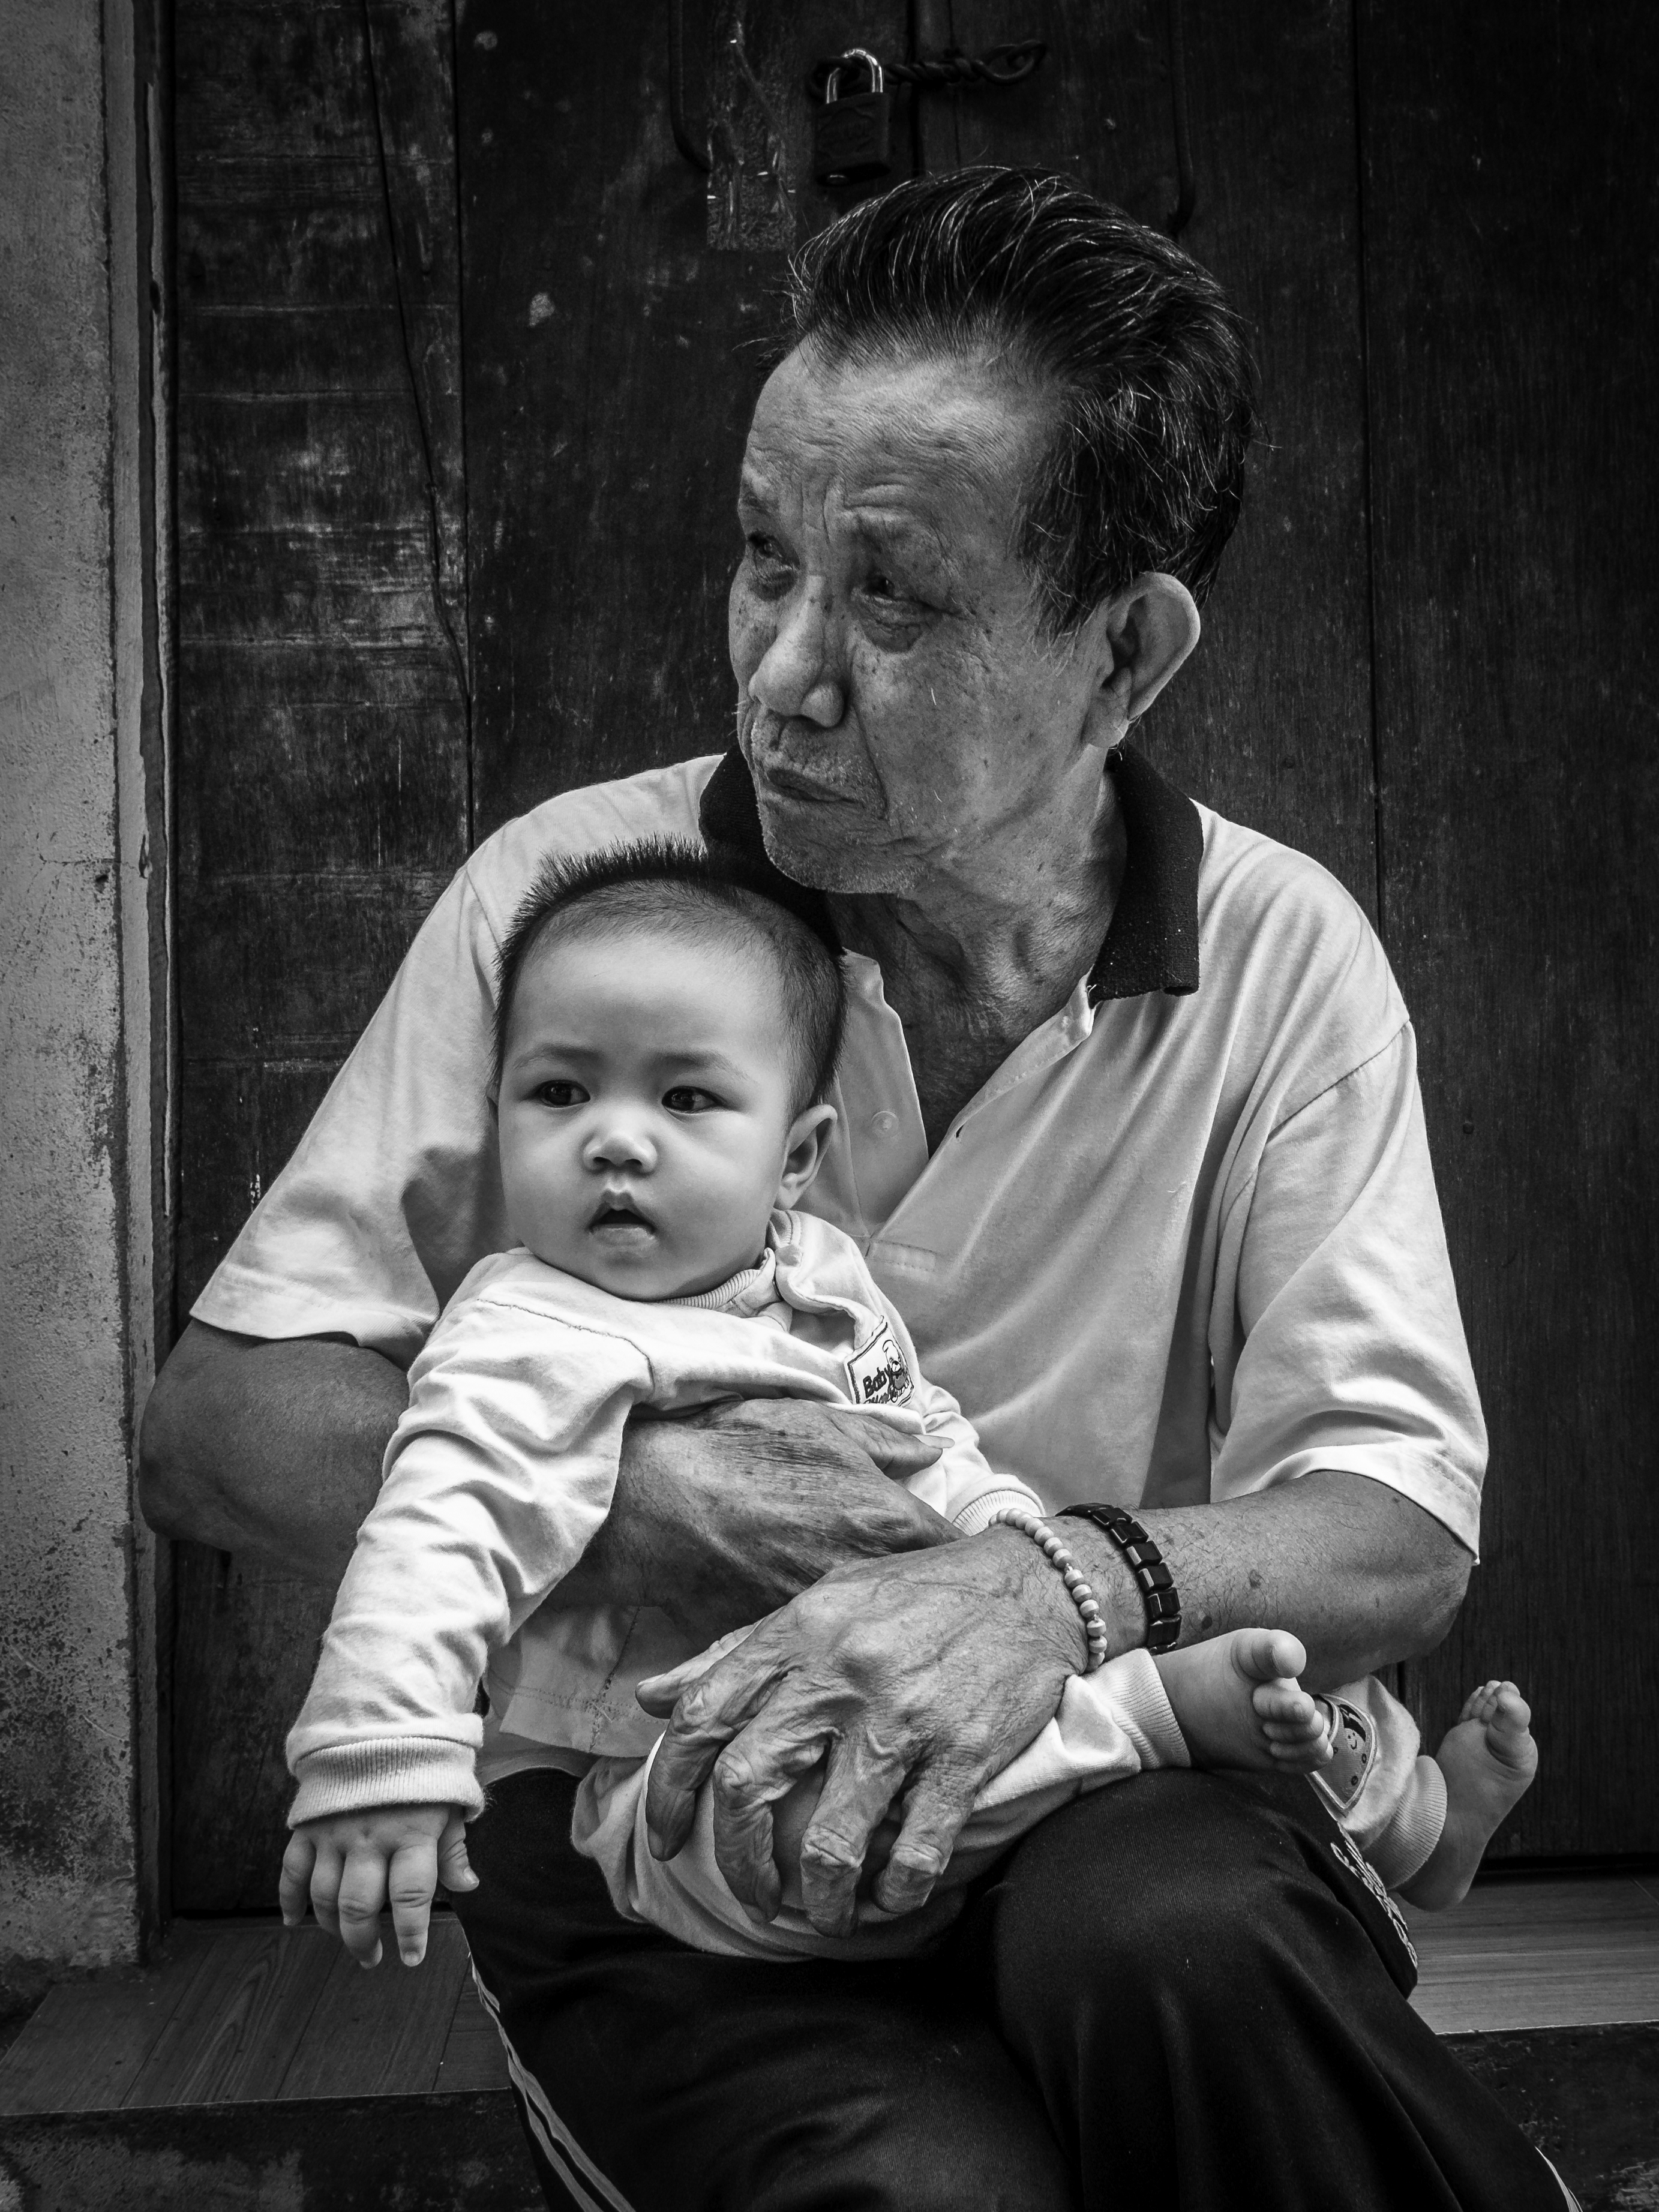
man, person, black and white, people, street, kid, old, city, explore, male, love, portrait, young, sitting, child, care, pensive, monochrome, security, baby, streetphotography, flickr, bw, blackandwhite, family, creativecommons, infant, reflective, stadt, photograph, sw, alt, liebe, schwarzweis, posed, jung, kind, sitzend, vietnam, emotion, menschen, strase, strasenfotografie, mann, erwachsener, fujixt1, fujifilmxt1, hochformat, adult, portraitformat, streettog, tog, 43, gestellt, feeling, meditative, thoughful, nachdenklich, gedankenverloren, gedankenversunken, museful, hanoi, portr t, gef hl, gr belnd, s ugling, kleinkind, sicherheit, geborgenheit, f rsorge, monochrome photography, portrait photography, human positions